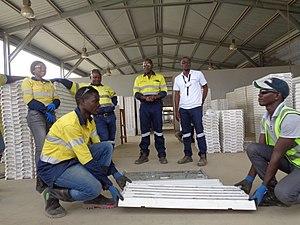
La manutention de marchandises concerne aussi bien l'approvisionnement des ateliers que le chargement ou le déchargement des camions, des wagons de trains ou des navires.